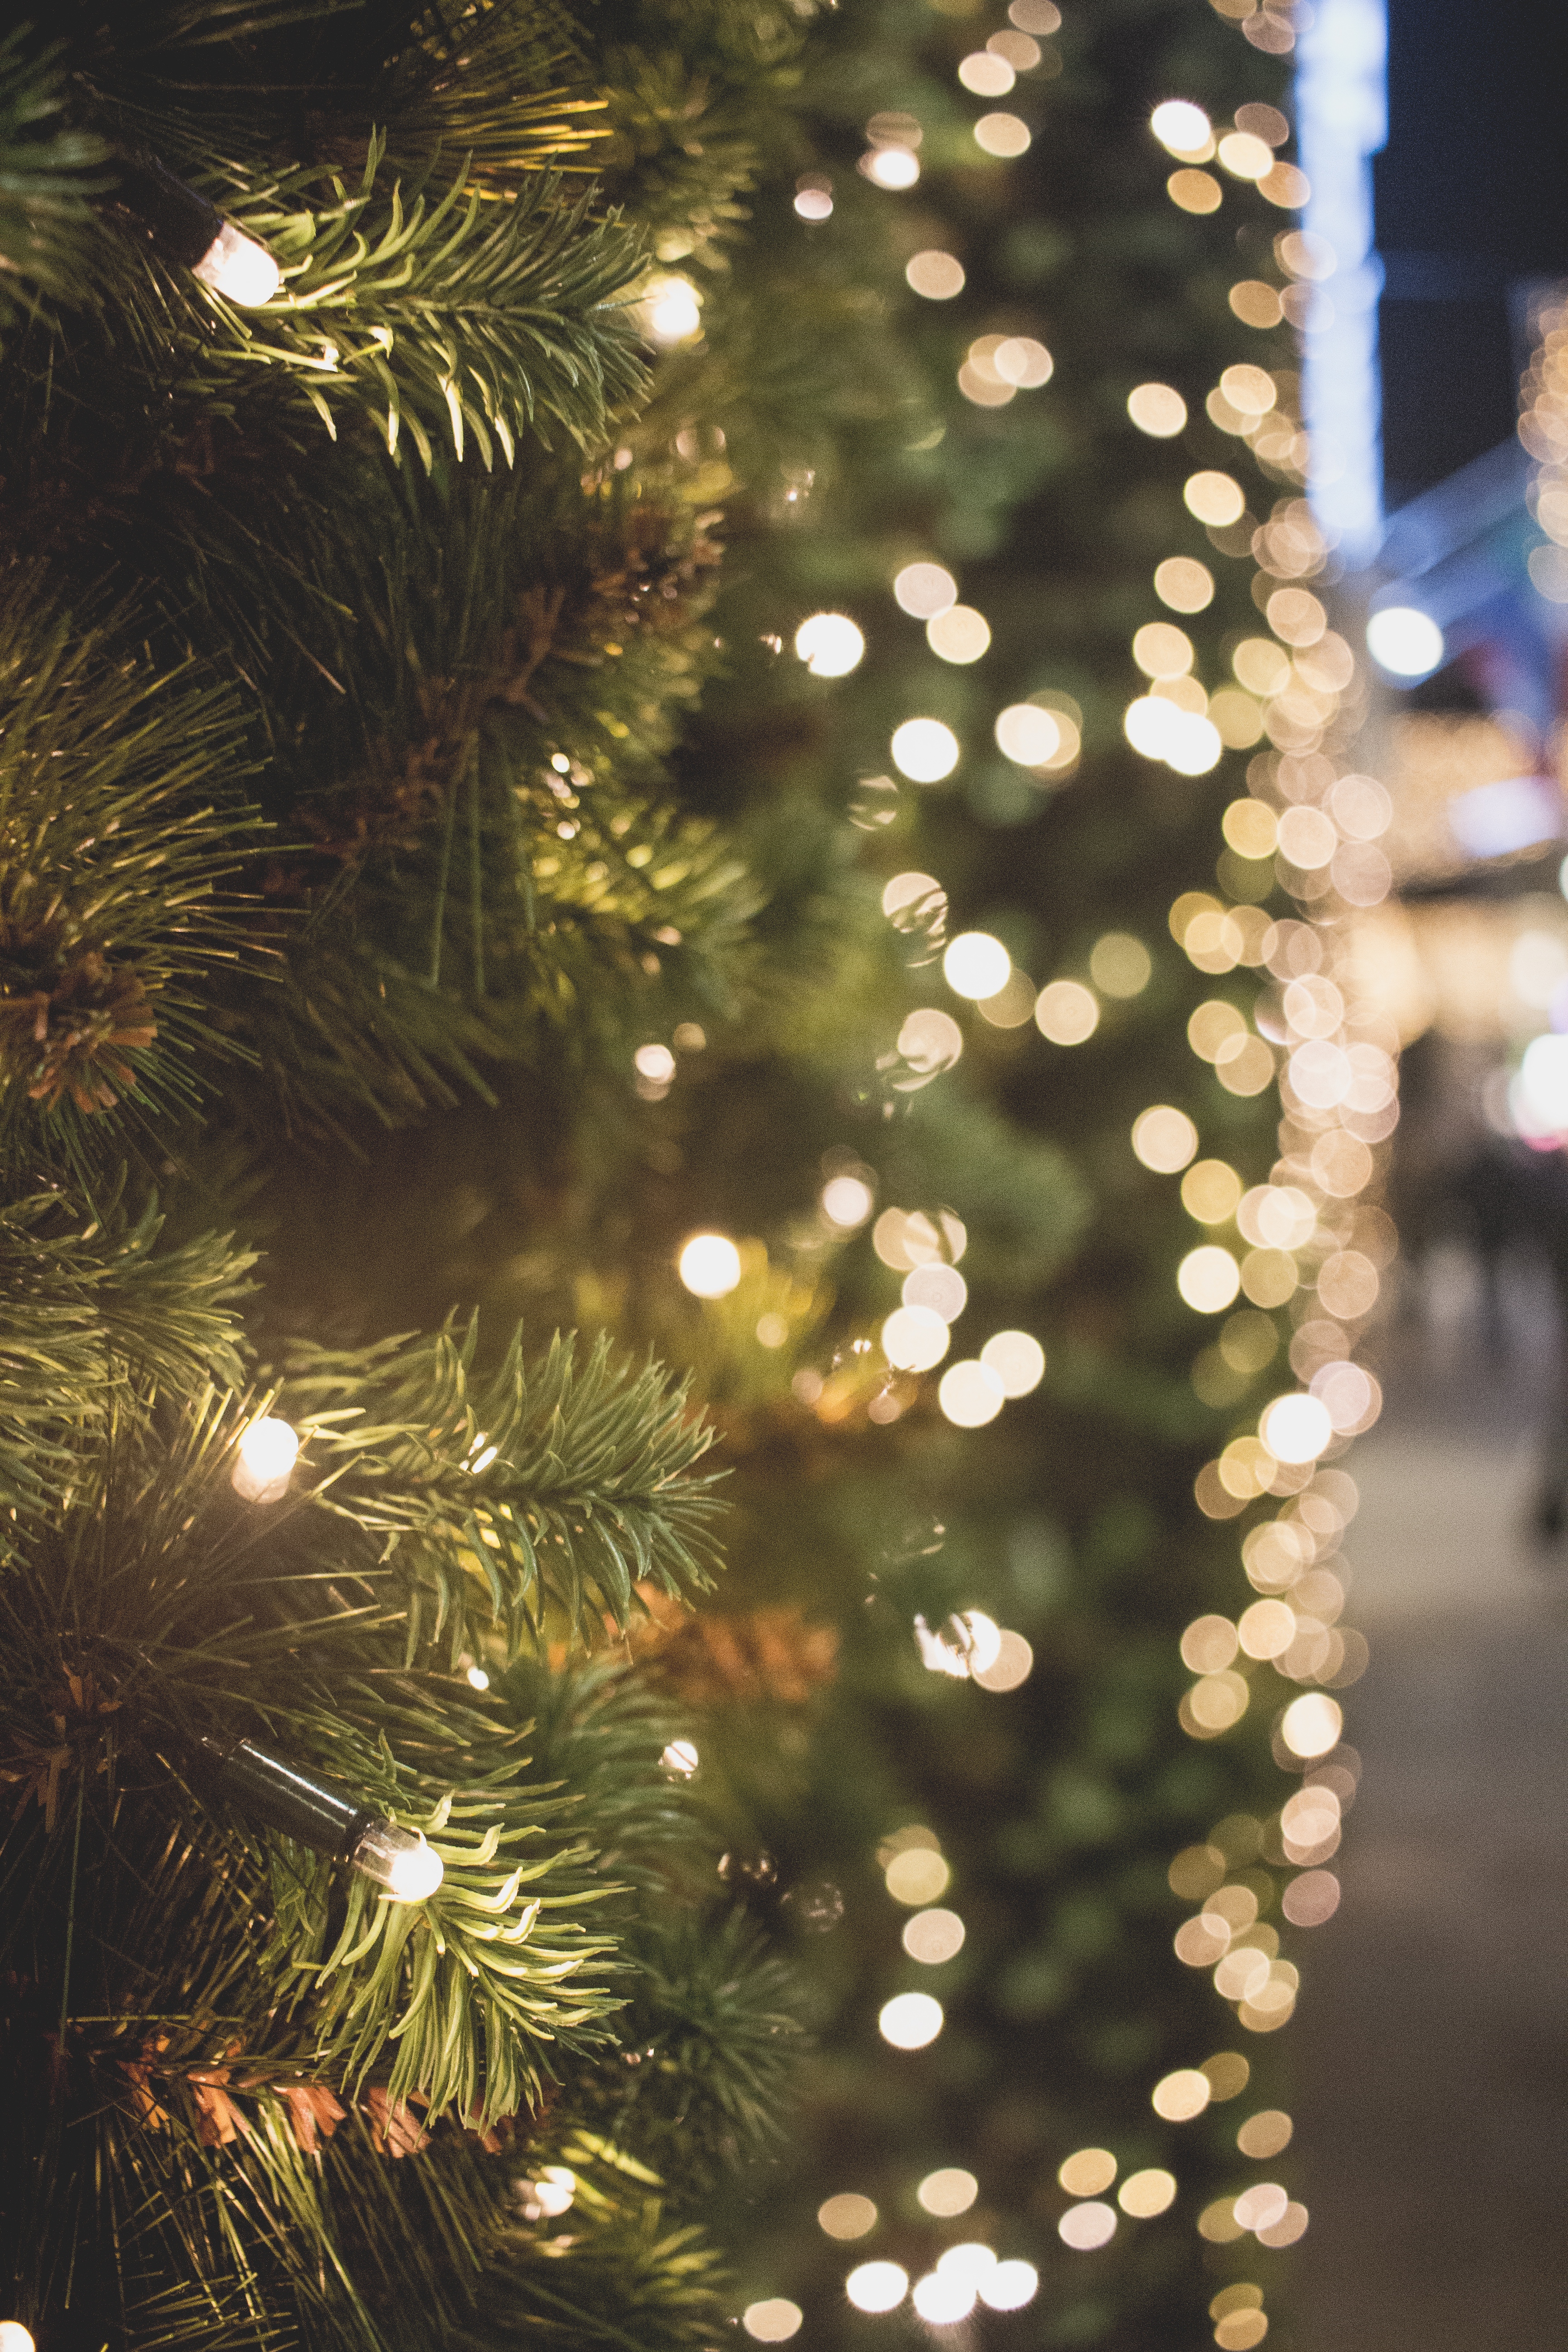
tree, christmas tree, christmas, christmas decoration, light, branch, christmas ornament, lighting, fir, spruce, christmas lights, pine, evergreen, woody plant, plant, pine family, conifer, interior design, holiday, event, fete, night, oregon pine, christmas eve, festival, tradition, Colorado spruce, cypress family